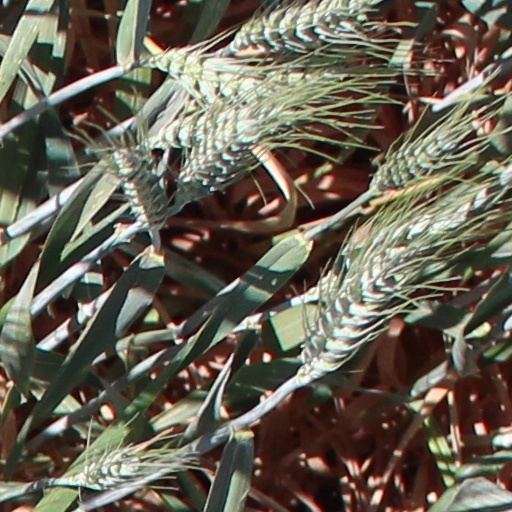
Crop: wheat